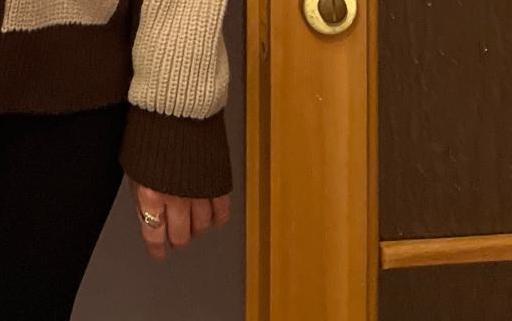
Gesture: no_gesture